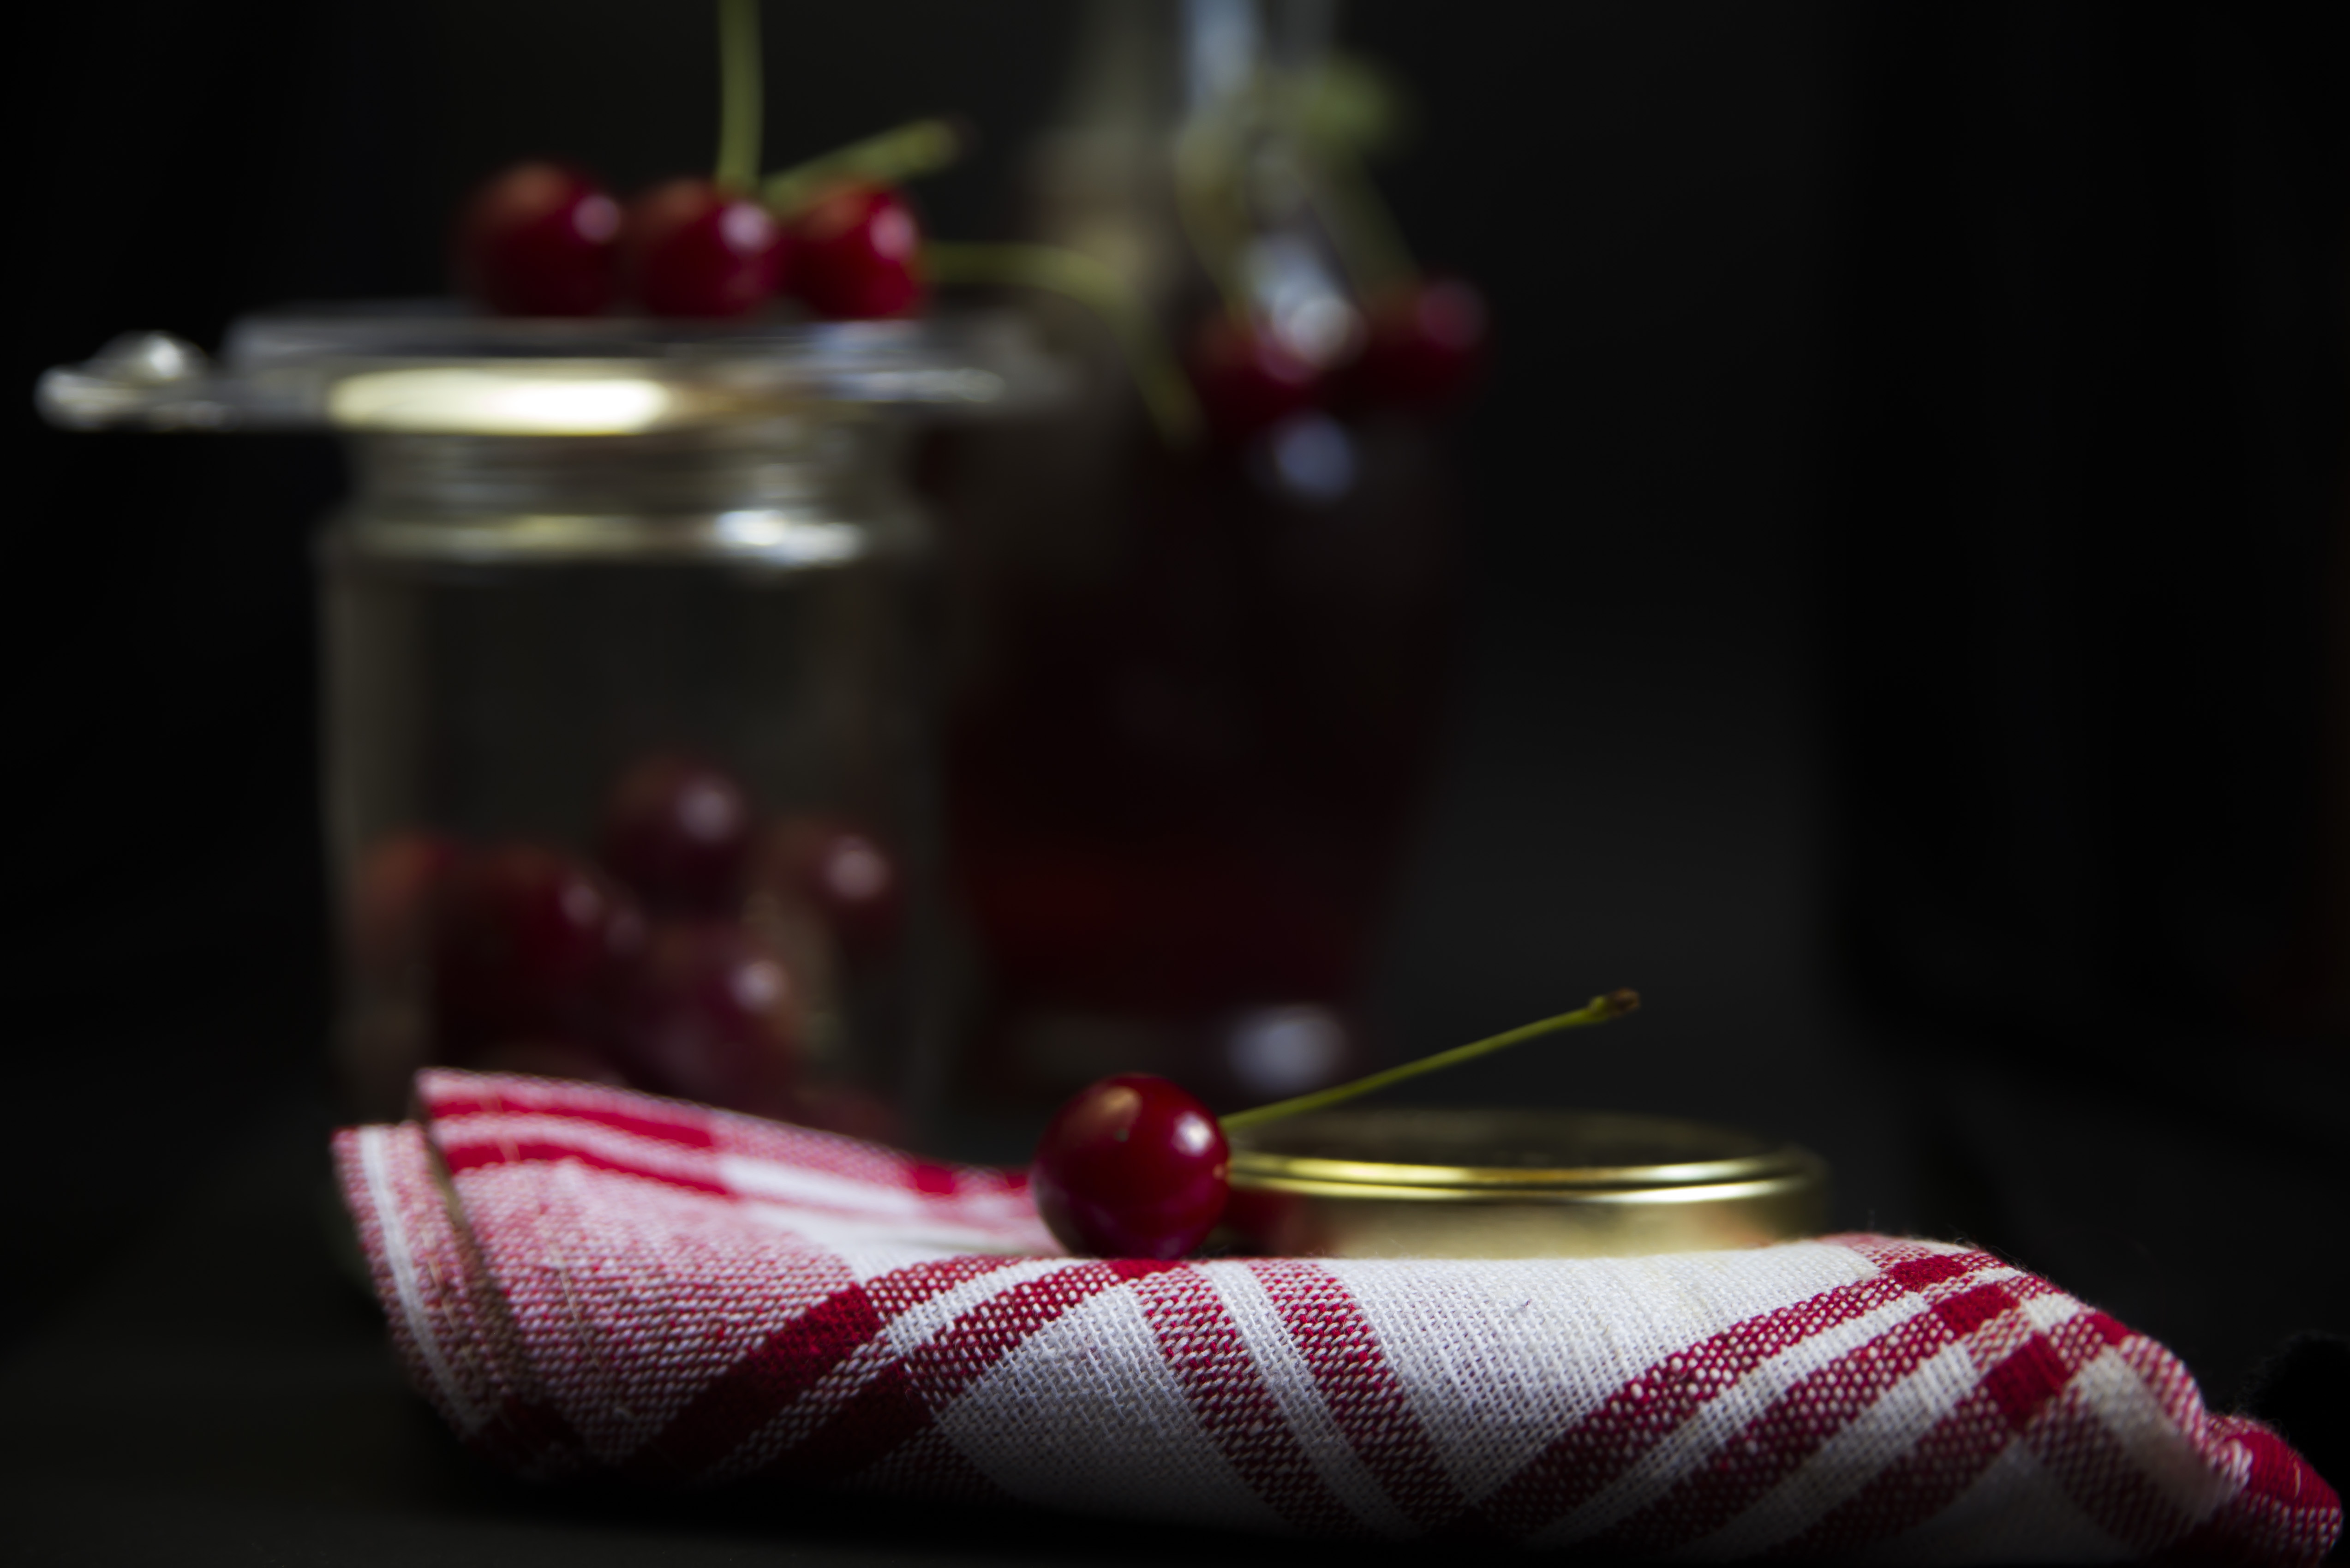
food, cherry, red, fruit, summer, sweet, still life photography, cranberry, photography, plant, still life, drink, tableware